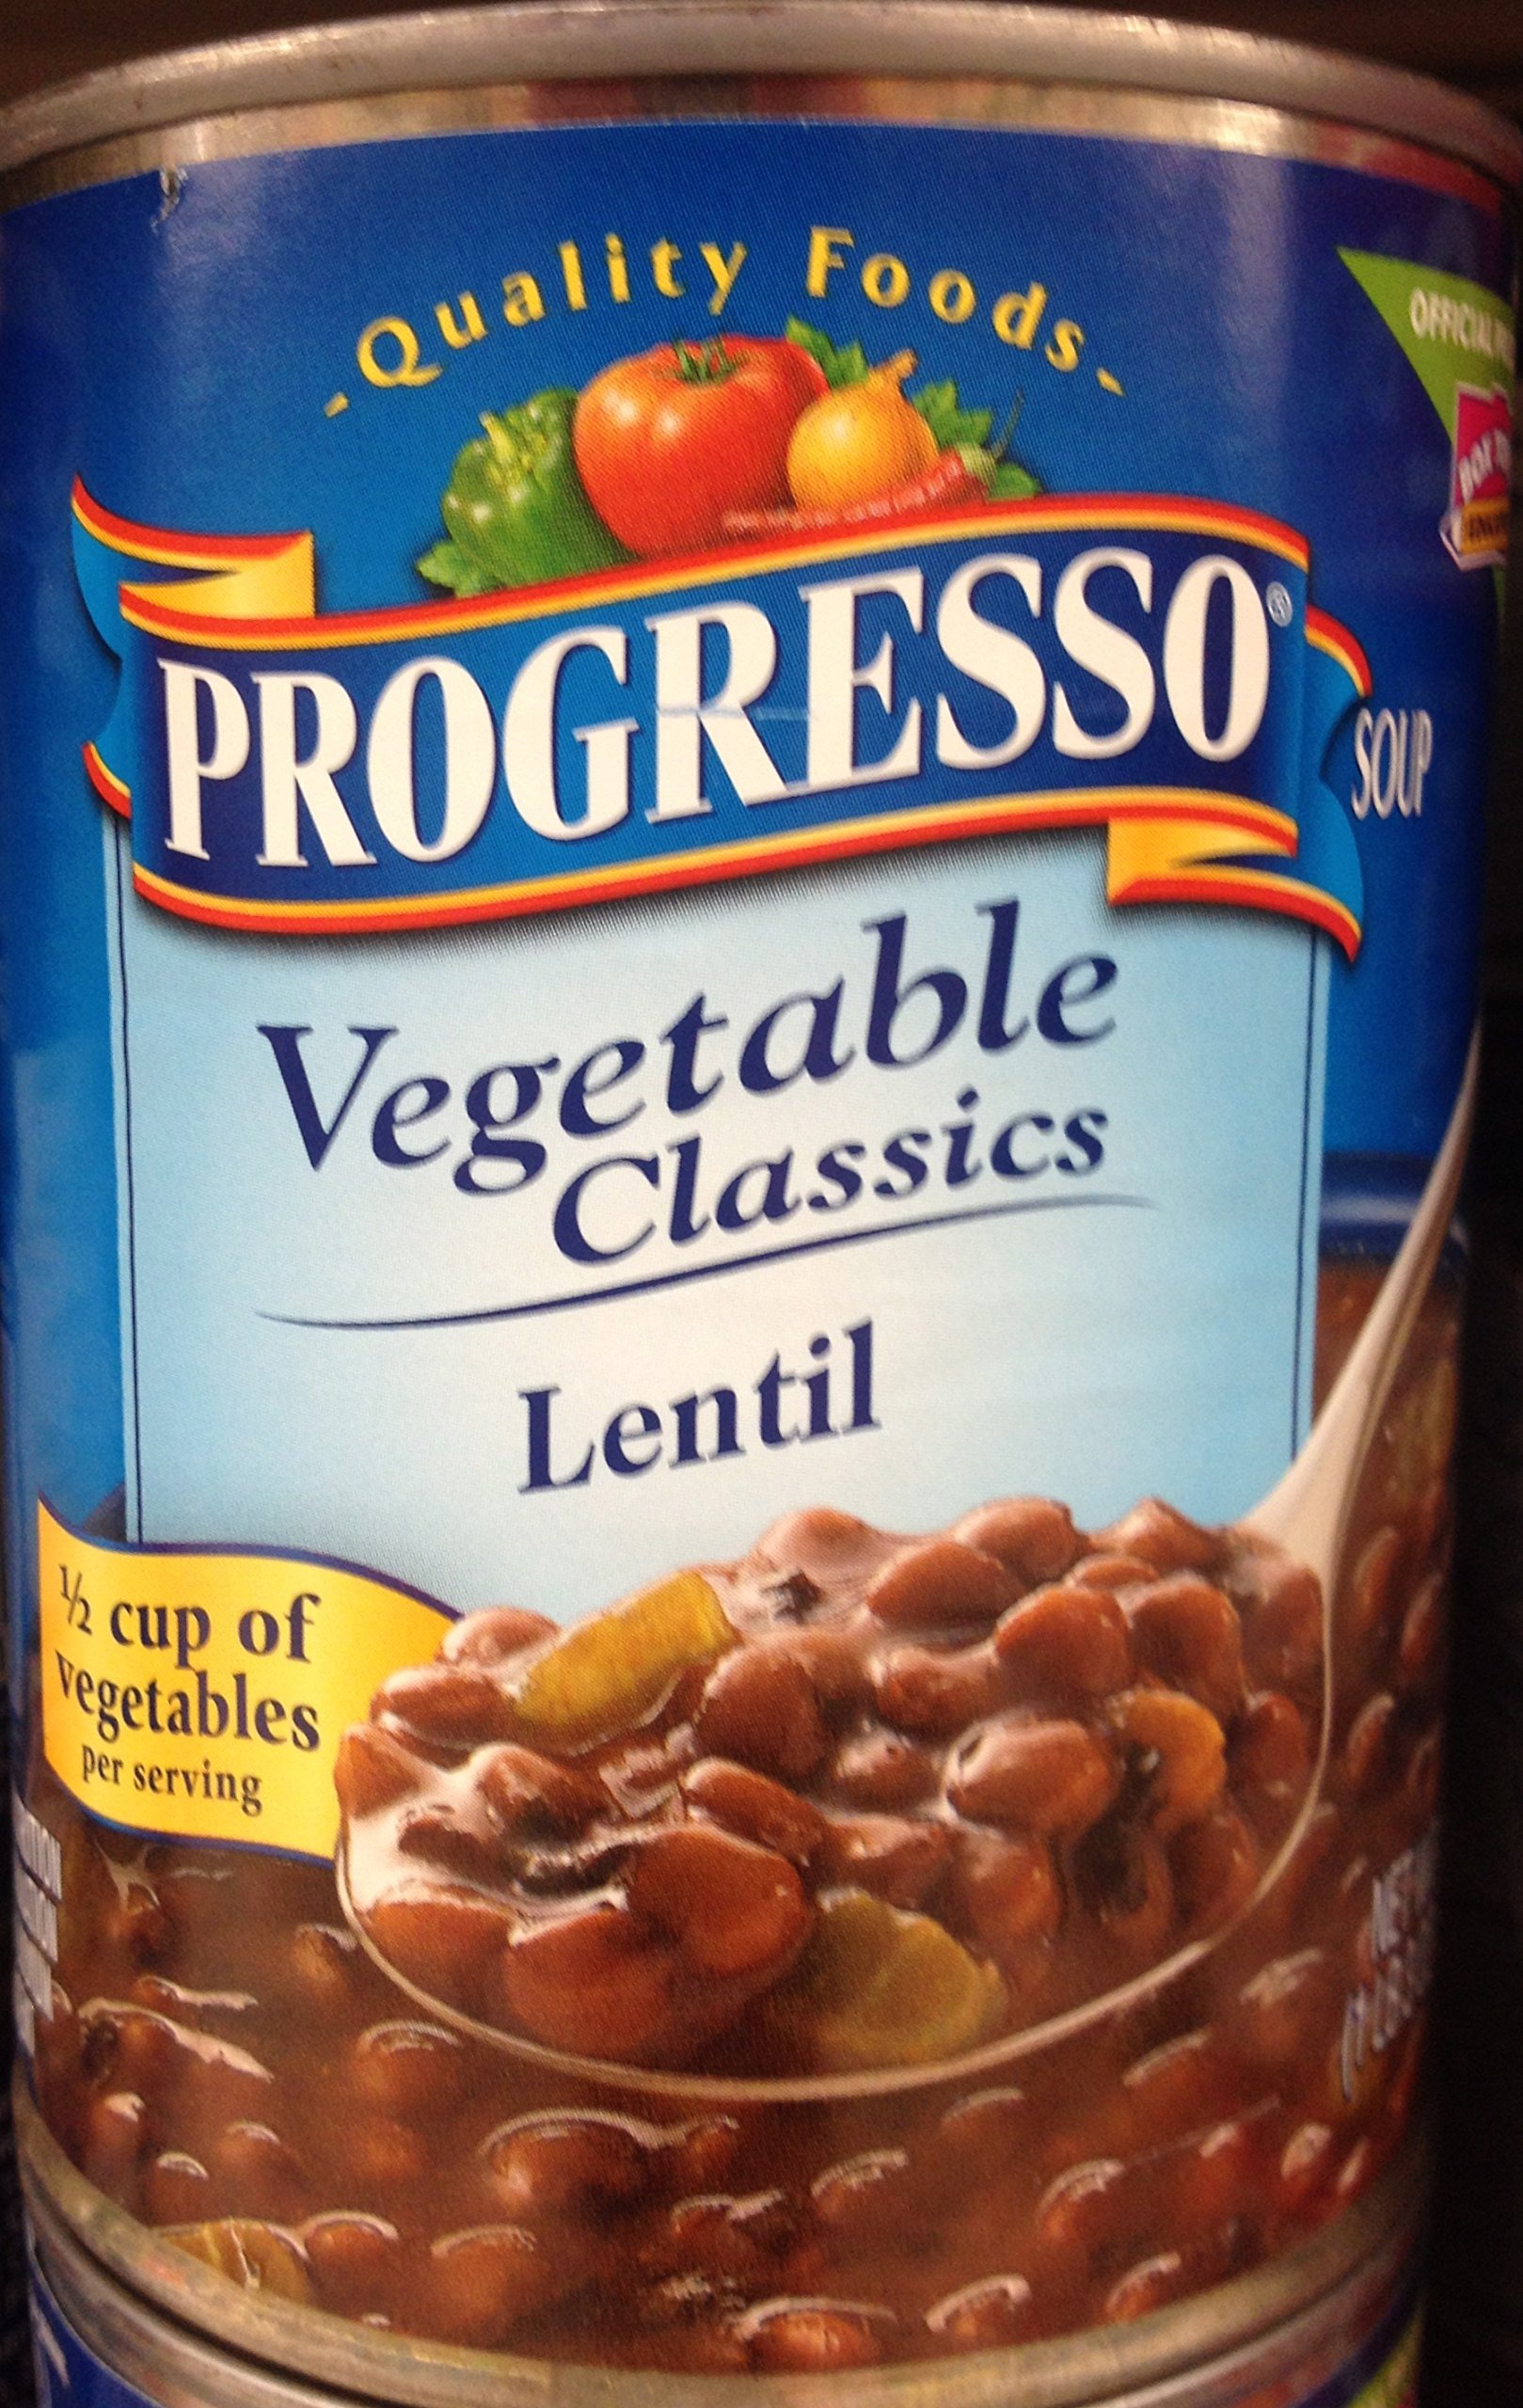
Item Name: Progresso Vegetable Classics Lentil Soup 19 Ounce Can
Product Description: Grocery
Value: 3.0
Unit: Count

Price: 2.545